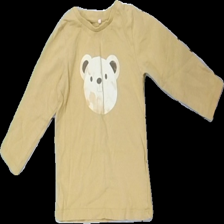
View: front
Type: Top
Category: Children
Brand: Name It
Colors: Yellow, Beige, Brown
Material: 100% cotton
Pattern: Animal print
Cut: Regular
Size: 86
Season: All
Stains: Major
Damage: fläckar
Damage location: top center
Damage 2 location: bottom center
Damage 3 location: bottom left
Price range: <50
Recommended usage: Export
Description: gul långärmad tröja med björn på och flera fläckar fram